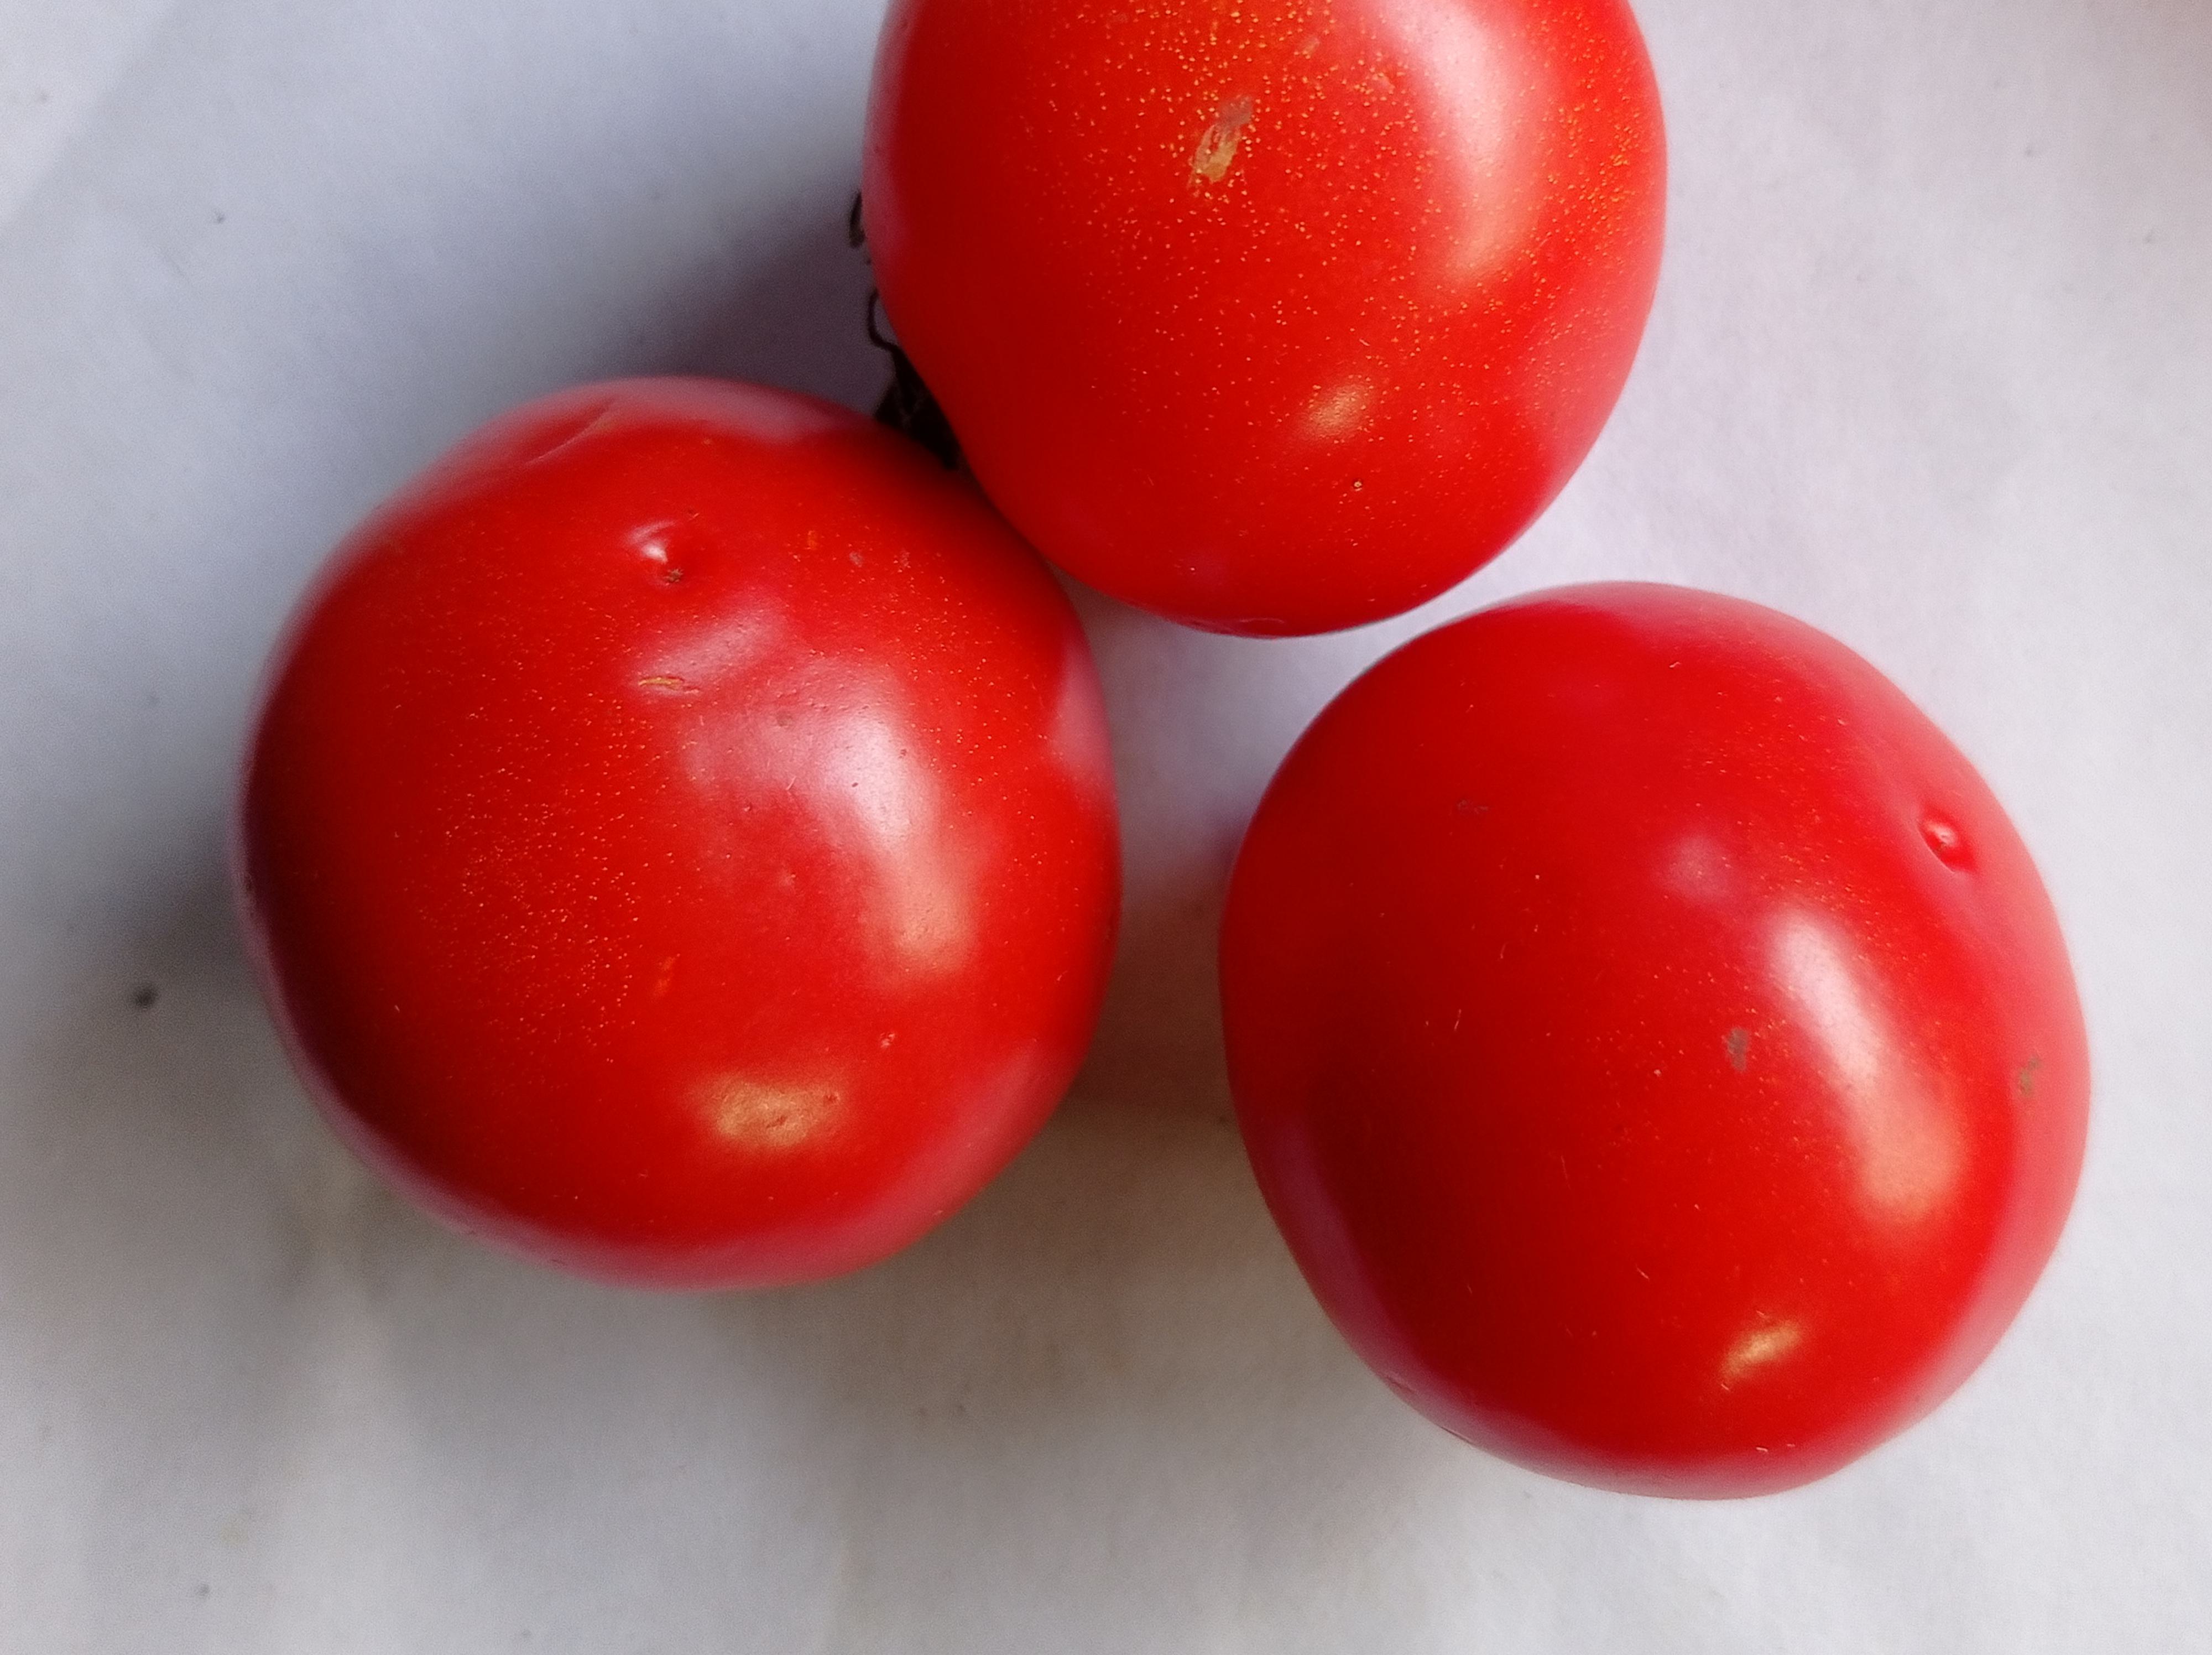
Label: Fresh